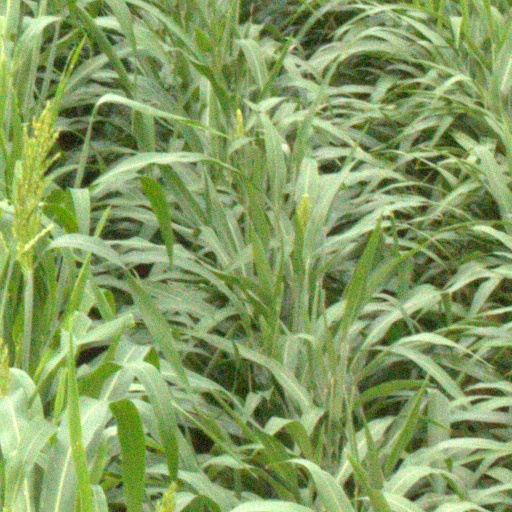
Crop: sorghum